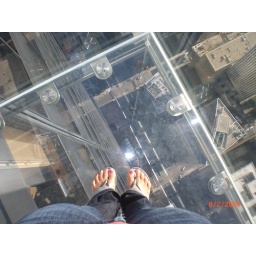
View of my feet on The Ledge, a glass floor on the 103rd floor 1,353 ft above the streets of Chicago